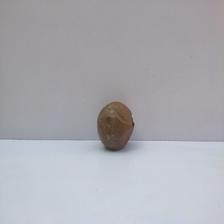
Size: Spoiled